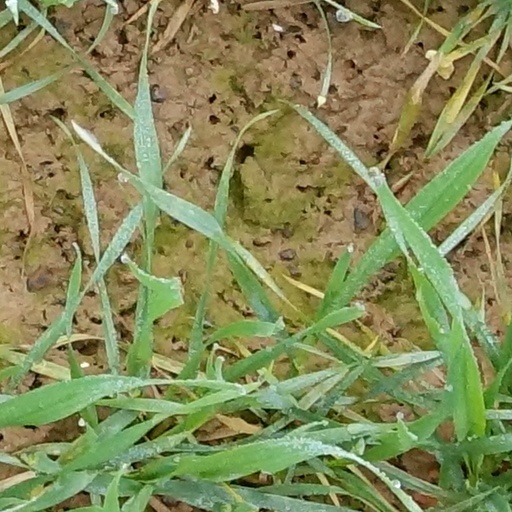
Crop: wheat